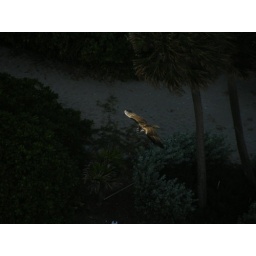
Taken from the 25th floor of a building along the beach in Ft. Lauderdale, Florida